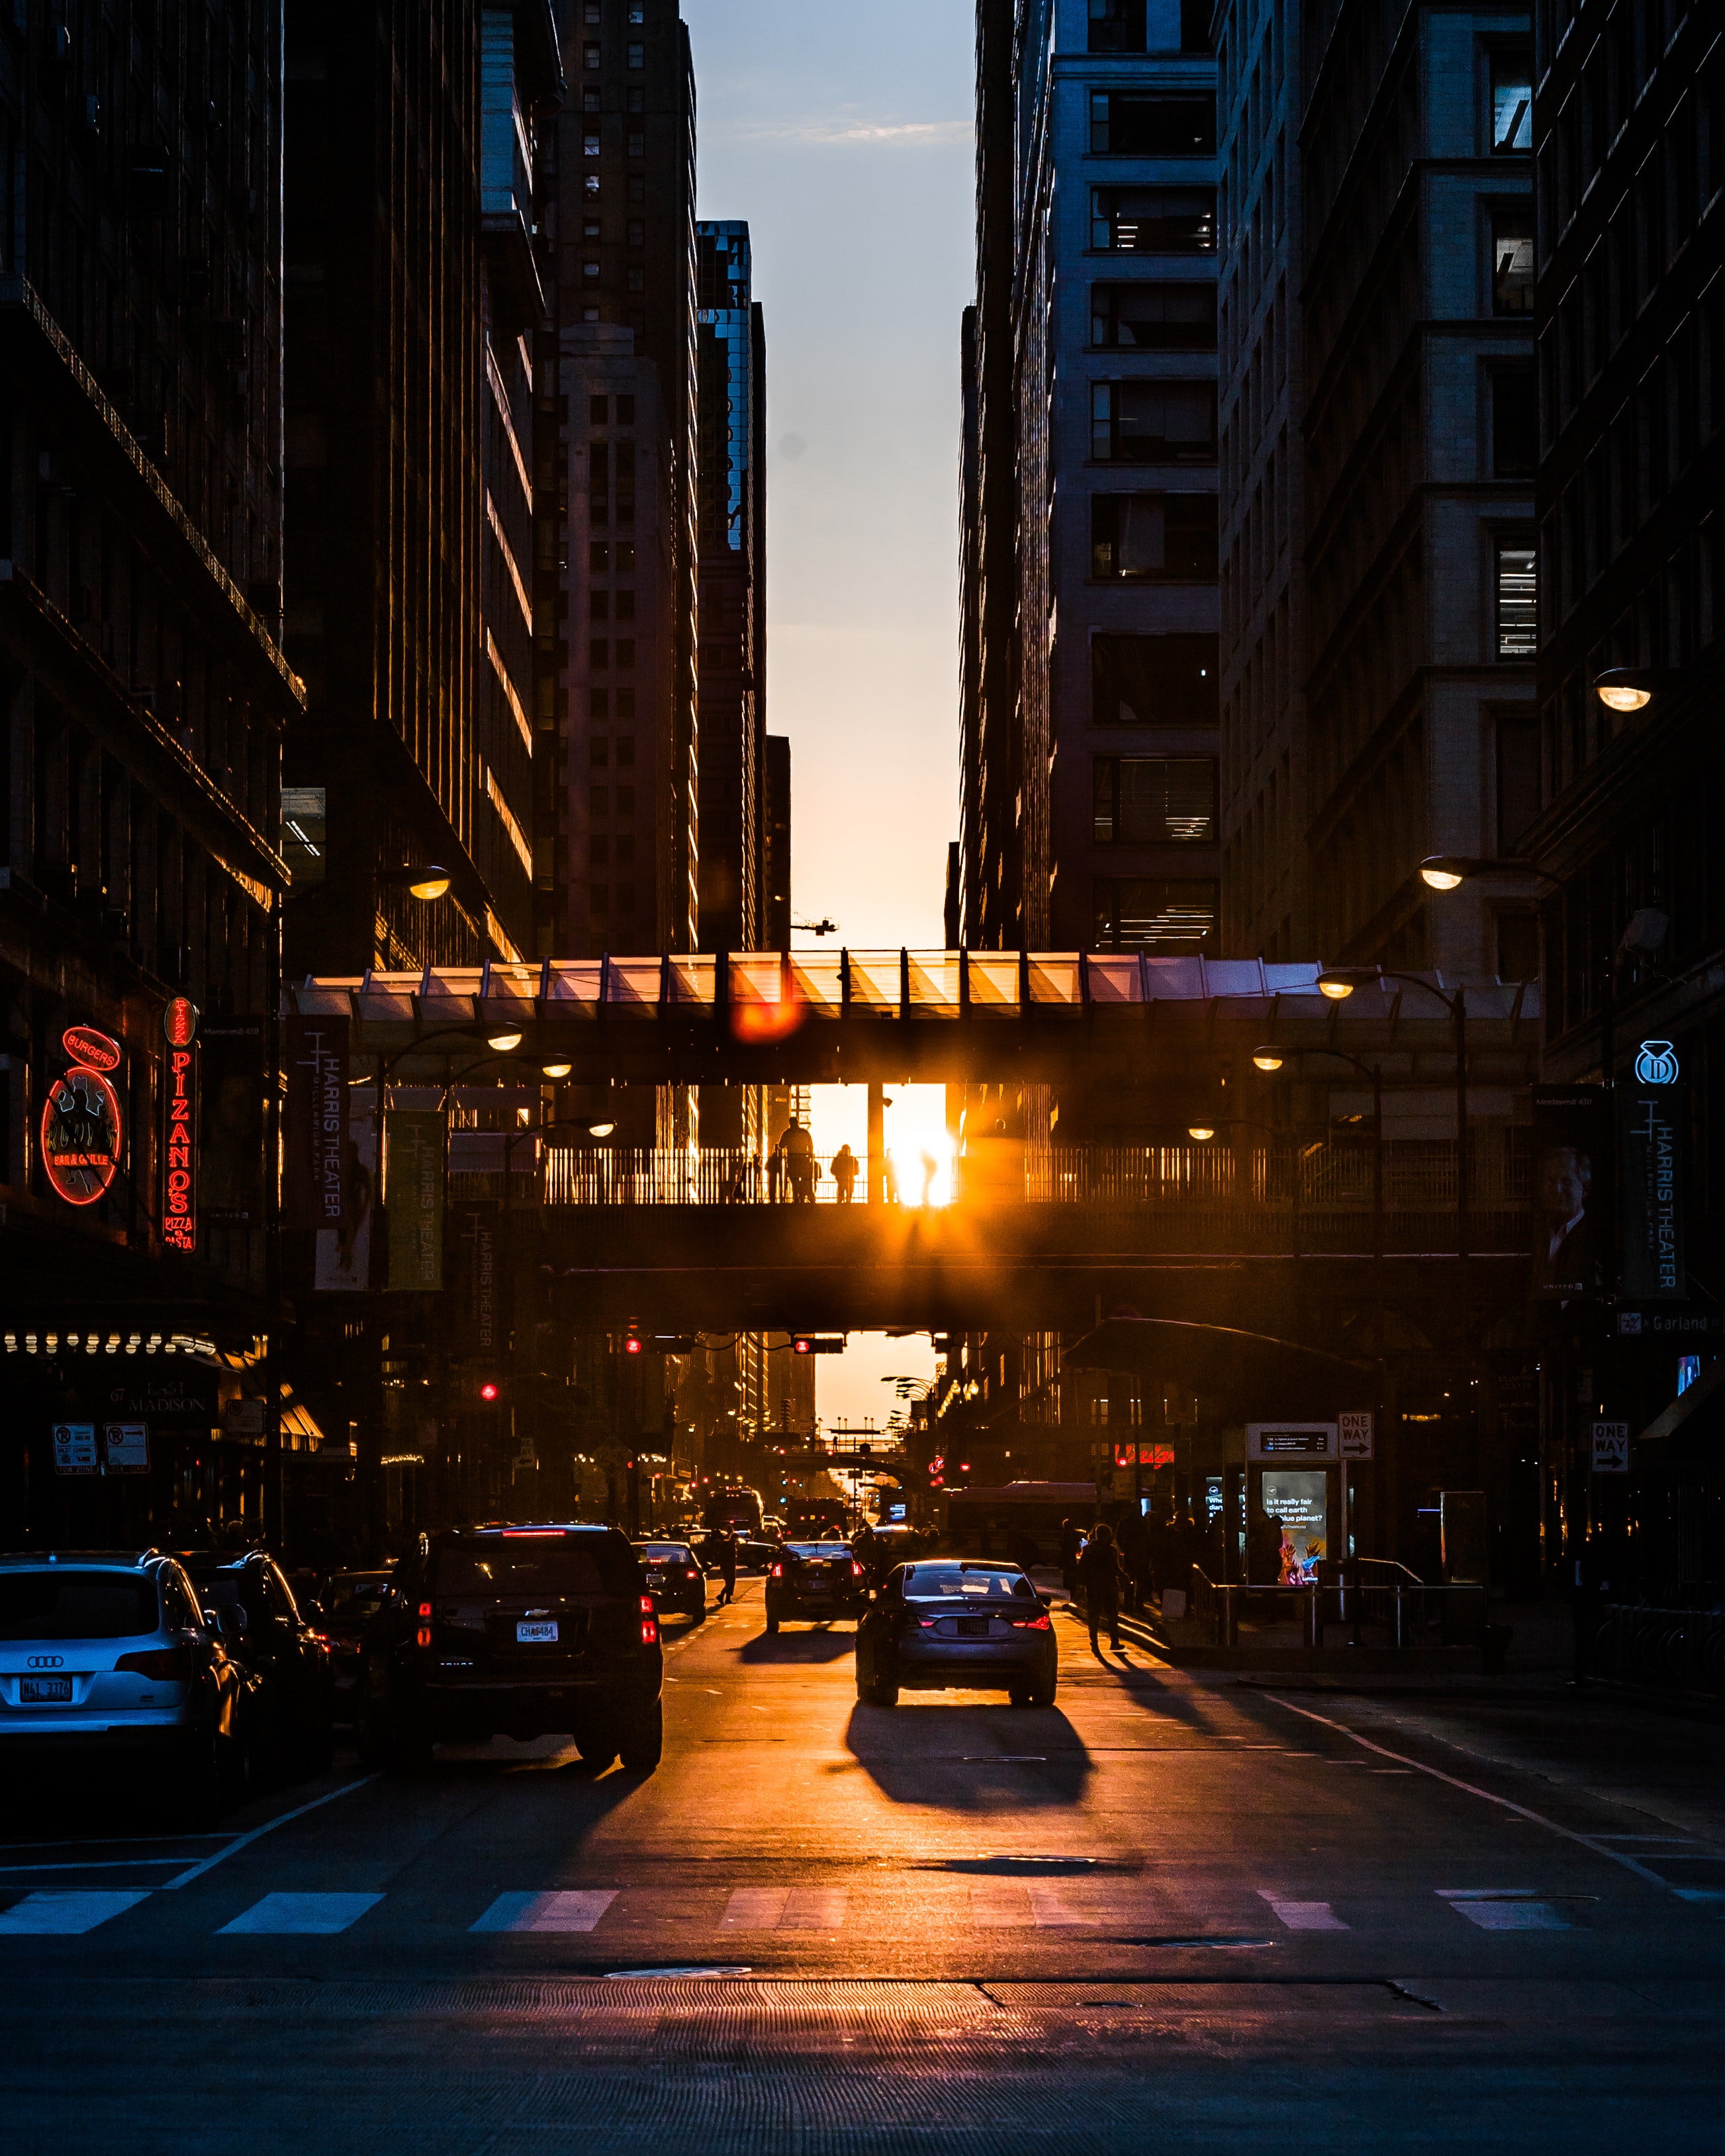
metropolitan area, urban area, metropolis, city, night, street, downtown, cityscape, human settlement, sky, evening, light, town, landmark, skyscraper, architecture, building, snapshot, road, dusk, lighting, infrastructure, morning, lane, traffic, neighbourhood, thoroughfare, tower block, mixed use, darkness, street light, midnight, Tints and shades, alley, nonbuilding structure, neon, skyline, road surface